Economic impact of the COVID-19 pandemic in the United States

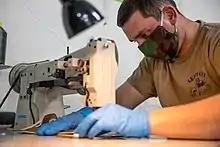
A Rhode Island National Guardsman sews cloth face masks on April6, 2020.

On February 27, 2020, the Dow Jones Industrial Average (DJIA) dropped 1,191 points, the largest single-day point drop in the index's history at the time; some attributed the drop to anxiety about the epidemic. The same day, the S&P 500 logged a 4.4% decline. The record was beaten five more times during the outbreak on March9 (2,013), March 11 (1,465), March 12 (2,353), and finally set the current record for most points lost in a single day by losing 2,997 points on March 16. It once again fell another 1,338 points on March 18. On March 13, the stock market rebounded for the single largest one-day point gain in the market's history by gaining 1,985 points after Trump declared a state of national emergency to free up resources to combat the virus. The six business days it took for the S&P 500 Index to drop 10% (from February 20 to 27) "marked the quickest 10% decline from an all-time high in the index's history." From January 21 to March 1, the DJIA dropped more than 3,500 points, equating to roughly a 13% decrease.